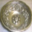
Label: bowl